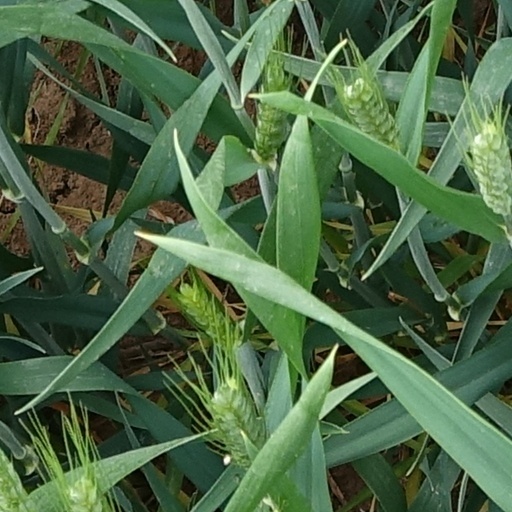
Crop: wheat